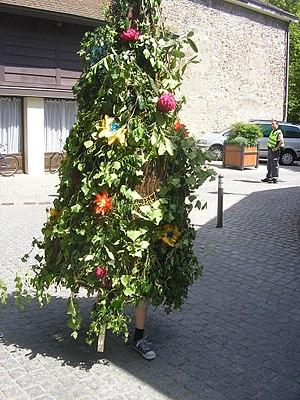
Cortège du «
Le Feuillu est une fête populaire et folklorique du canton de Genève en Suisse, se rattachant à l'antique tradition du Feuillu. Cette fête a lieu le premier dimanche de mai dans plusieurs communes genevoises. Elle est reconnue comme faisant partie du patrimoine immatériel du canton de Genève. Elle fait également partie des traditions vivantes de Suisse.